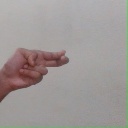
अक्षर: ह